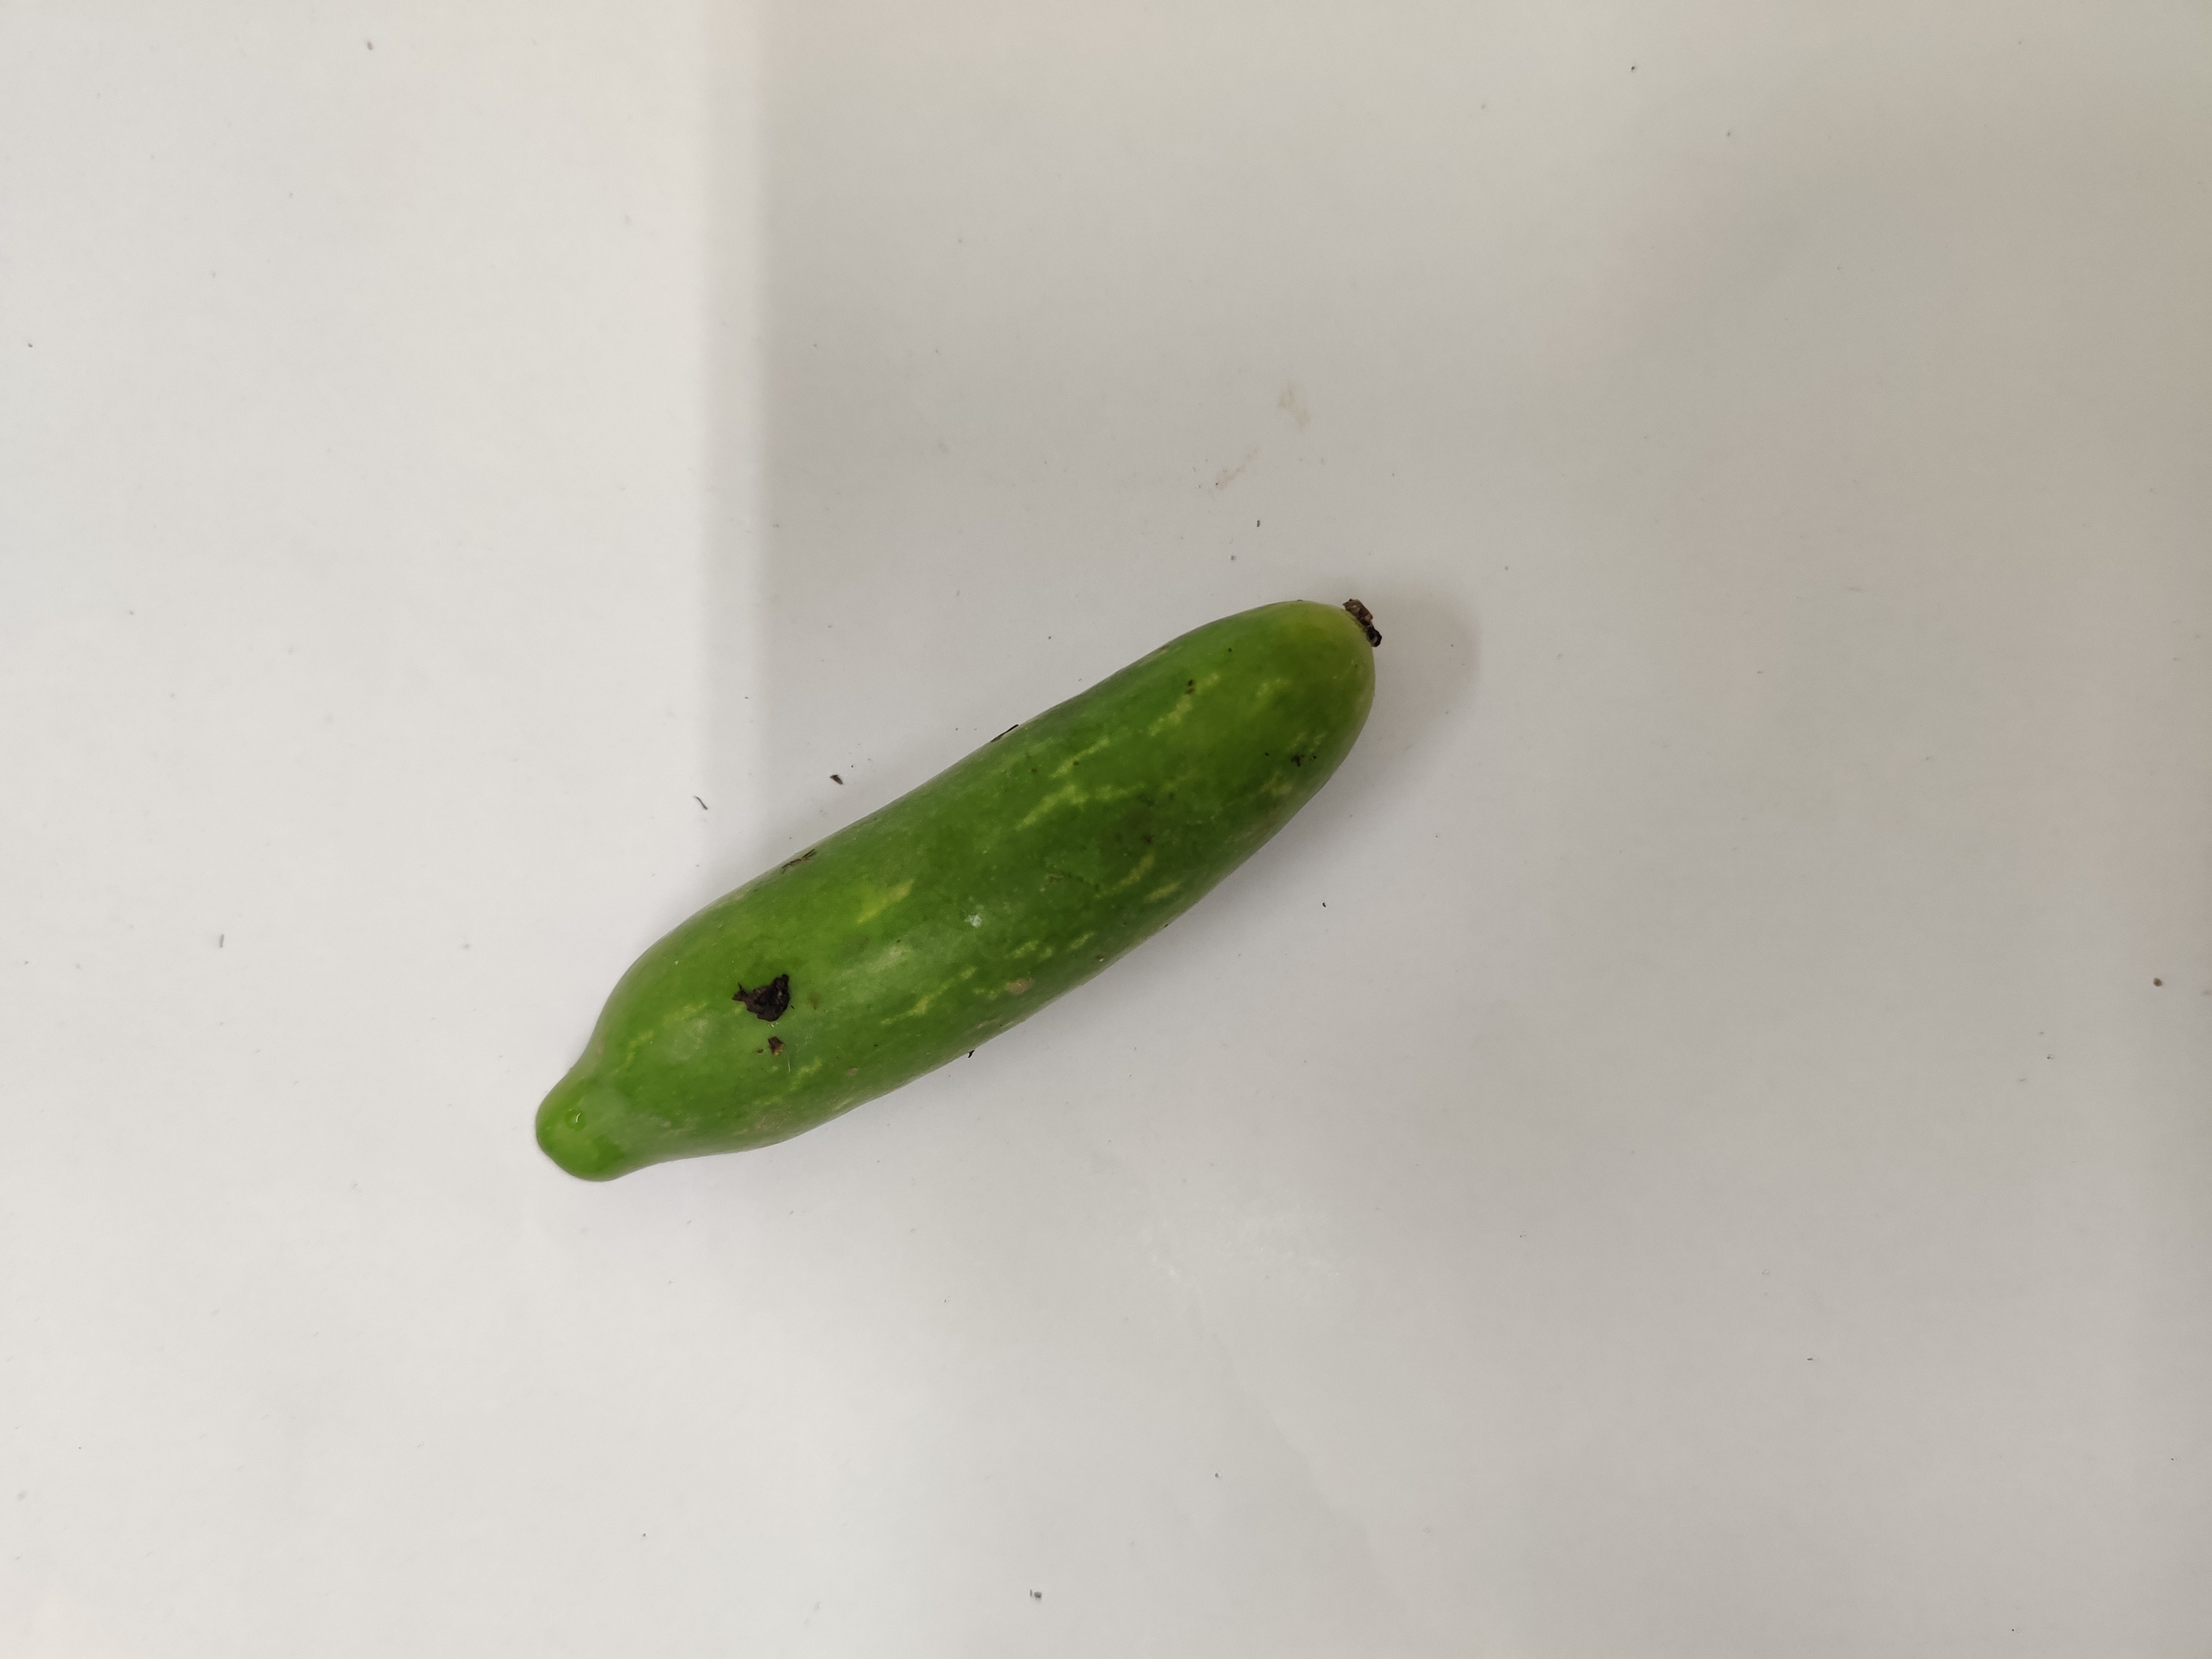
Crop: Ivy Gourd
Condition: Fresh